North Sea flood of 1962

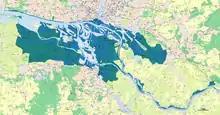
Map of flooded areas of Hamburg 1962

The North Sea flood of 1962 was a natural disaster affecting mainly the coastal regions of West Germany and in particular the city of Hamburg in the night from 16 February to 17 February 1962. In total, the homes of about 60,000 people were destroyed, and the death toll amounted to 315 in Hamburg. The extratropical cyclone responsible for the flooding had previously crossed the United Kingdom as the Great Sheffield Gale, devastating the city of Sheffield and killing nine people.